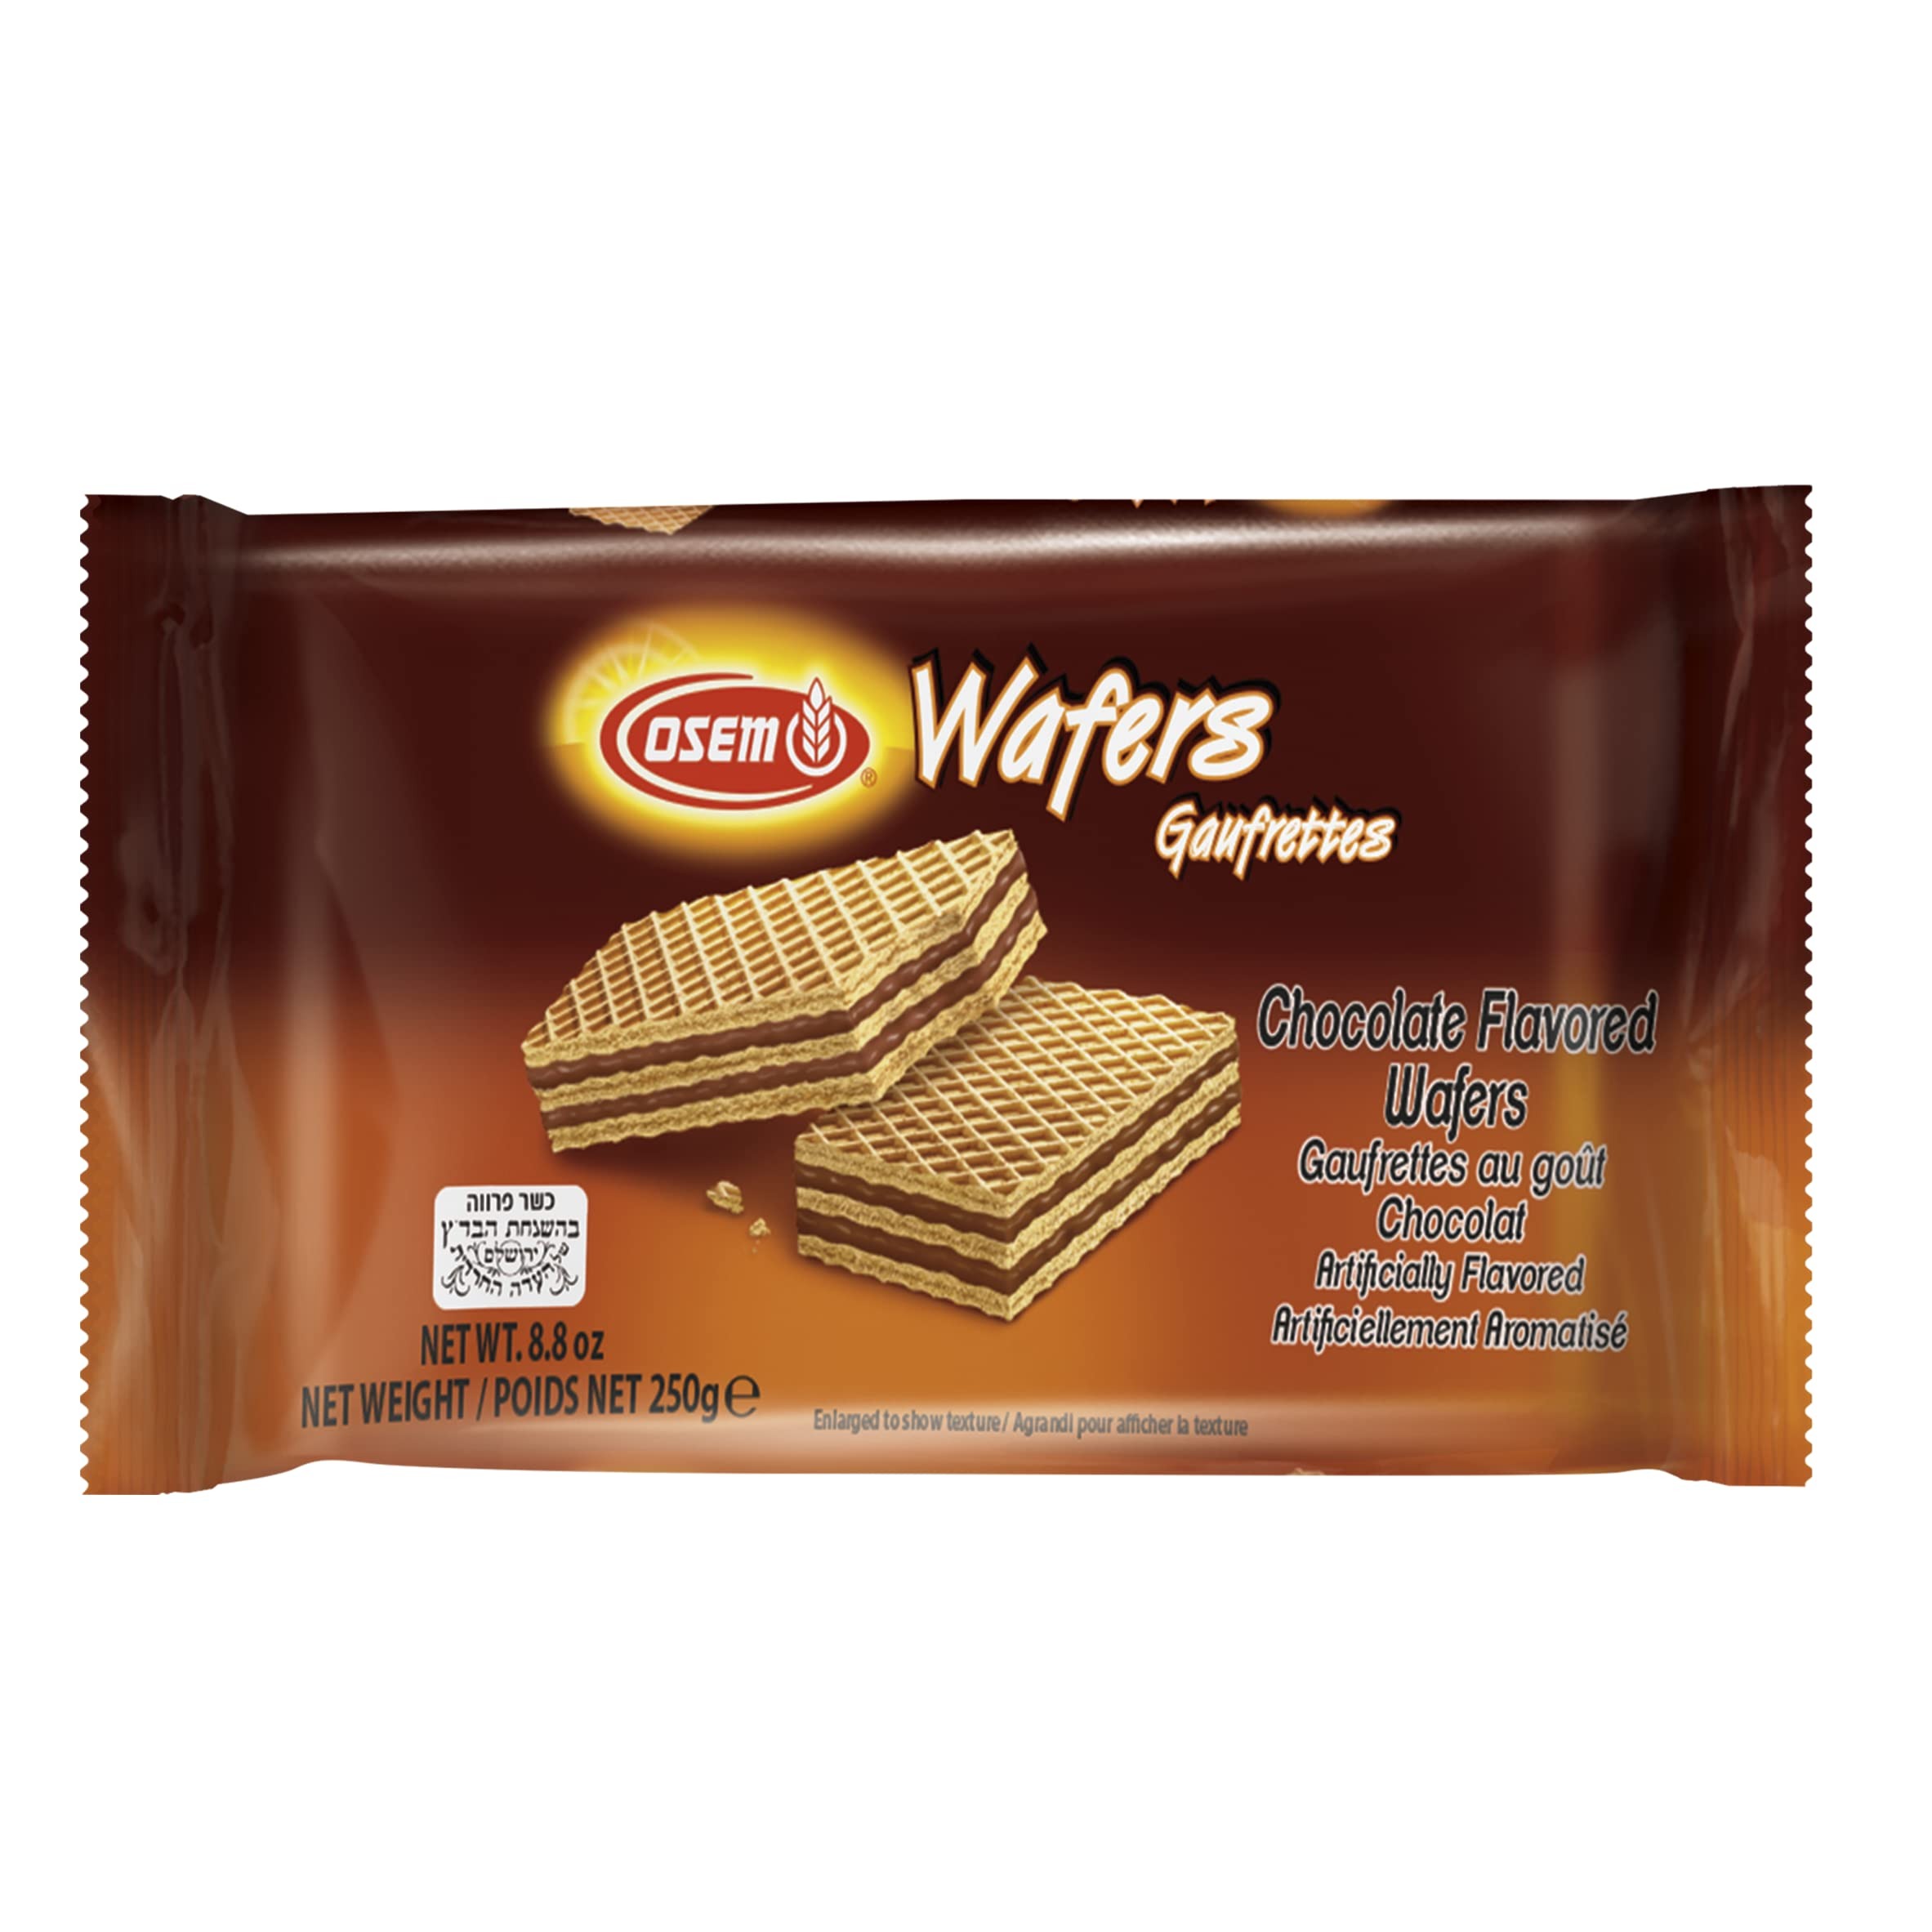
Item Name: Osem WAFERS,CHOC, (Pack of 12)
Bullet Point 1: Light and crisp vanilla wafer with chocolate cream
Bullet Point 2: Great snack, after school treat, or lunch box goody
Bullet Point 3: Delicious garnish to your favorite ice cream
Bullet Point 4: Perfect for sharing
Bullet Point 5: Kosher parve
Value: 1.0
Unit: Count

Price: 23.97